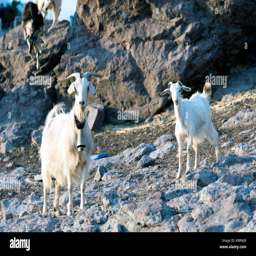
goats in the rocky landscape